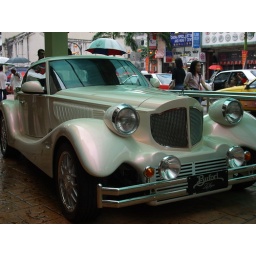
exotic car in petaling street